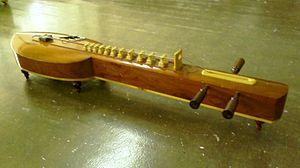
Le chakhe, ou krapeu, est un luth à trois cordes apparenté à l'instrument à cordes chinois appelé Huqin
La Thaïlande traditionnelle et son héritage artistique se retrouvent lorsque l'on évoque l'art et la culture traditionnelle. Les travaux manuels sont mis peu à peu en avant formant une gamme de produits riches et rares, à la base de l'histoire et des coutumes thaïlandaises.